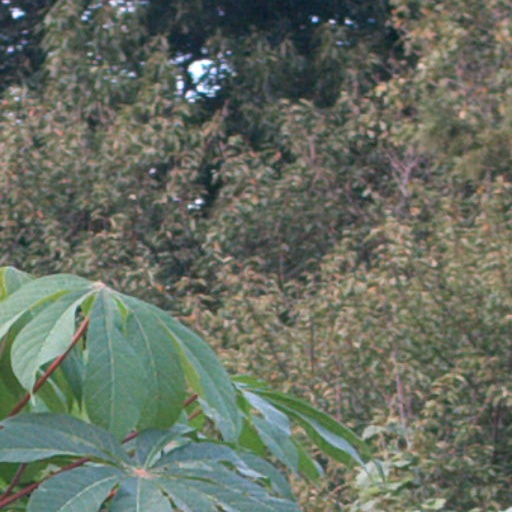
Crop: cassava